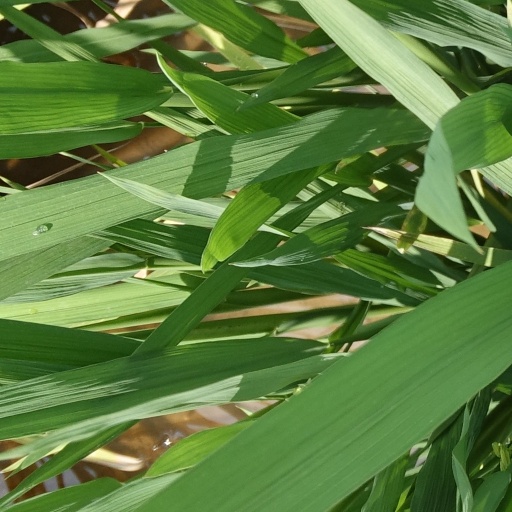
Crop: rice